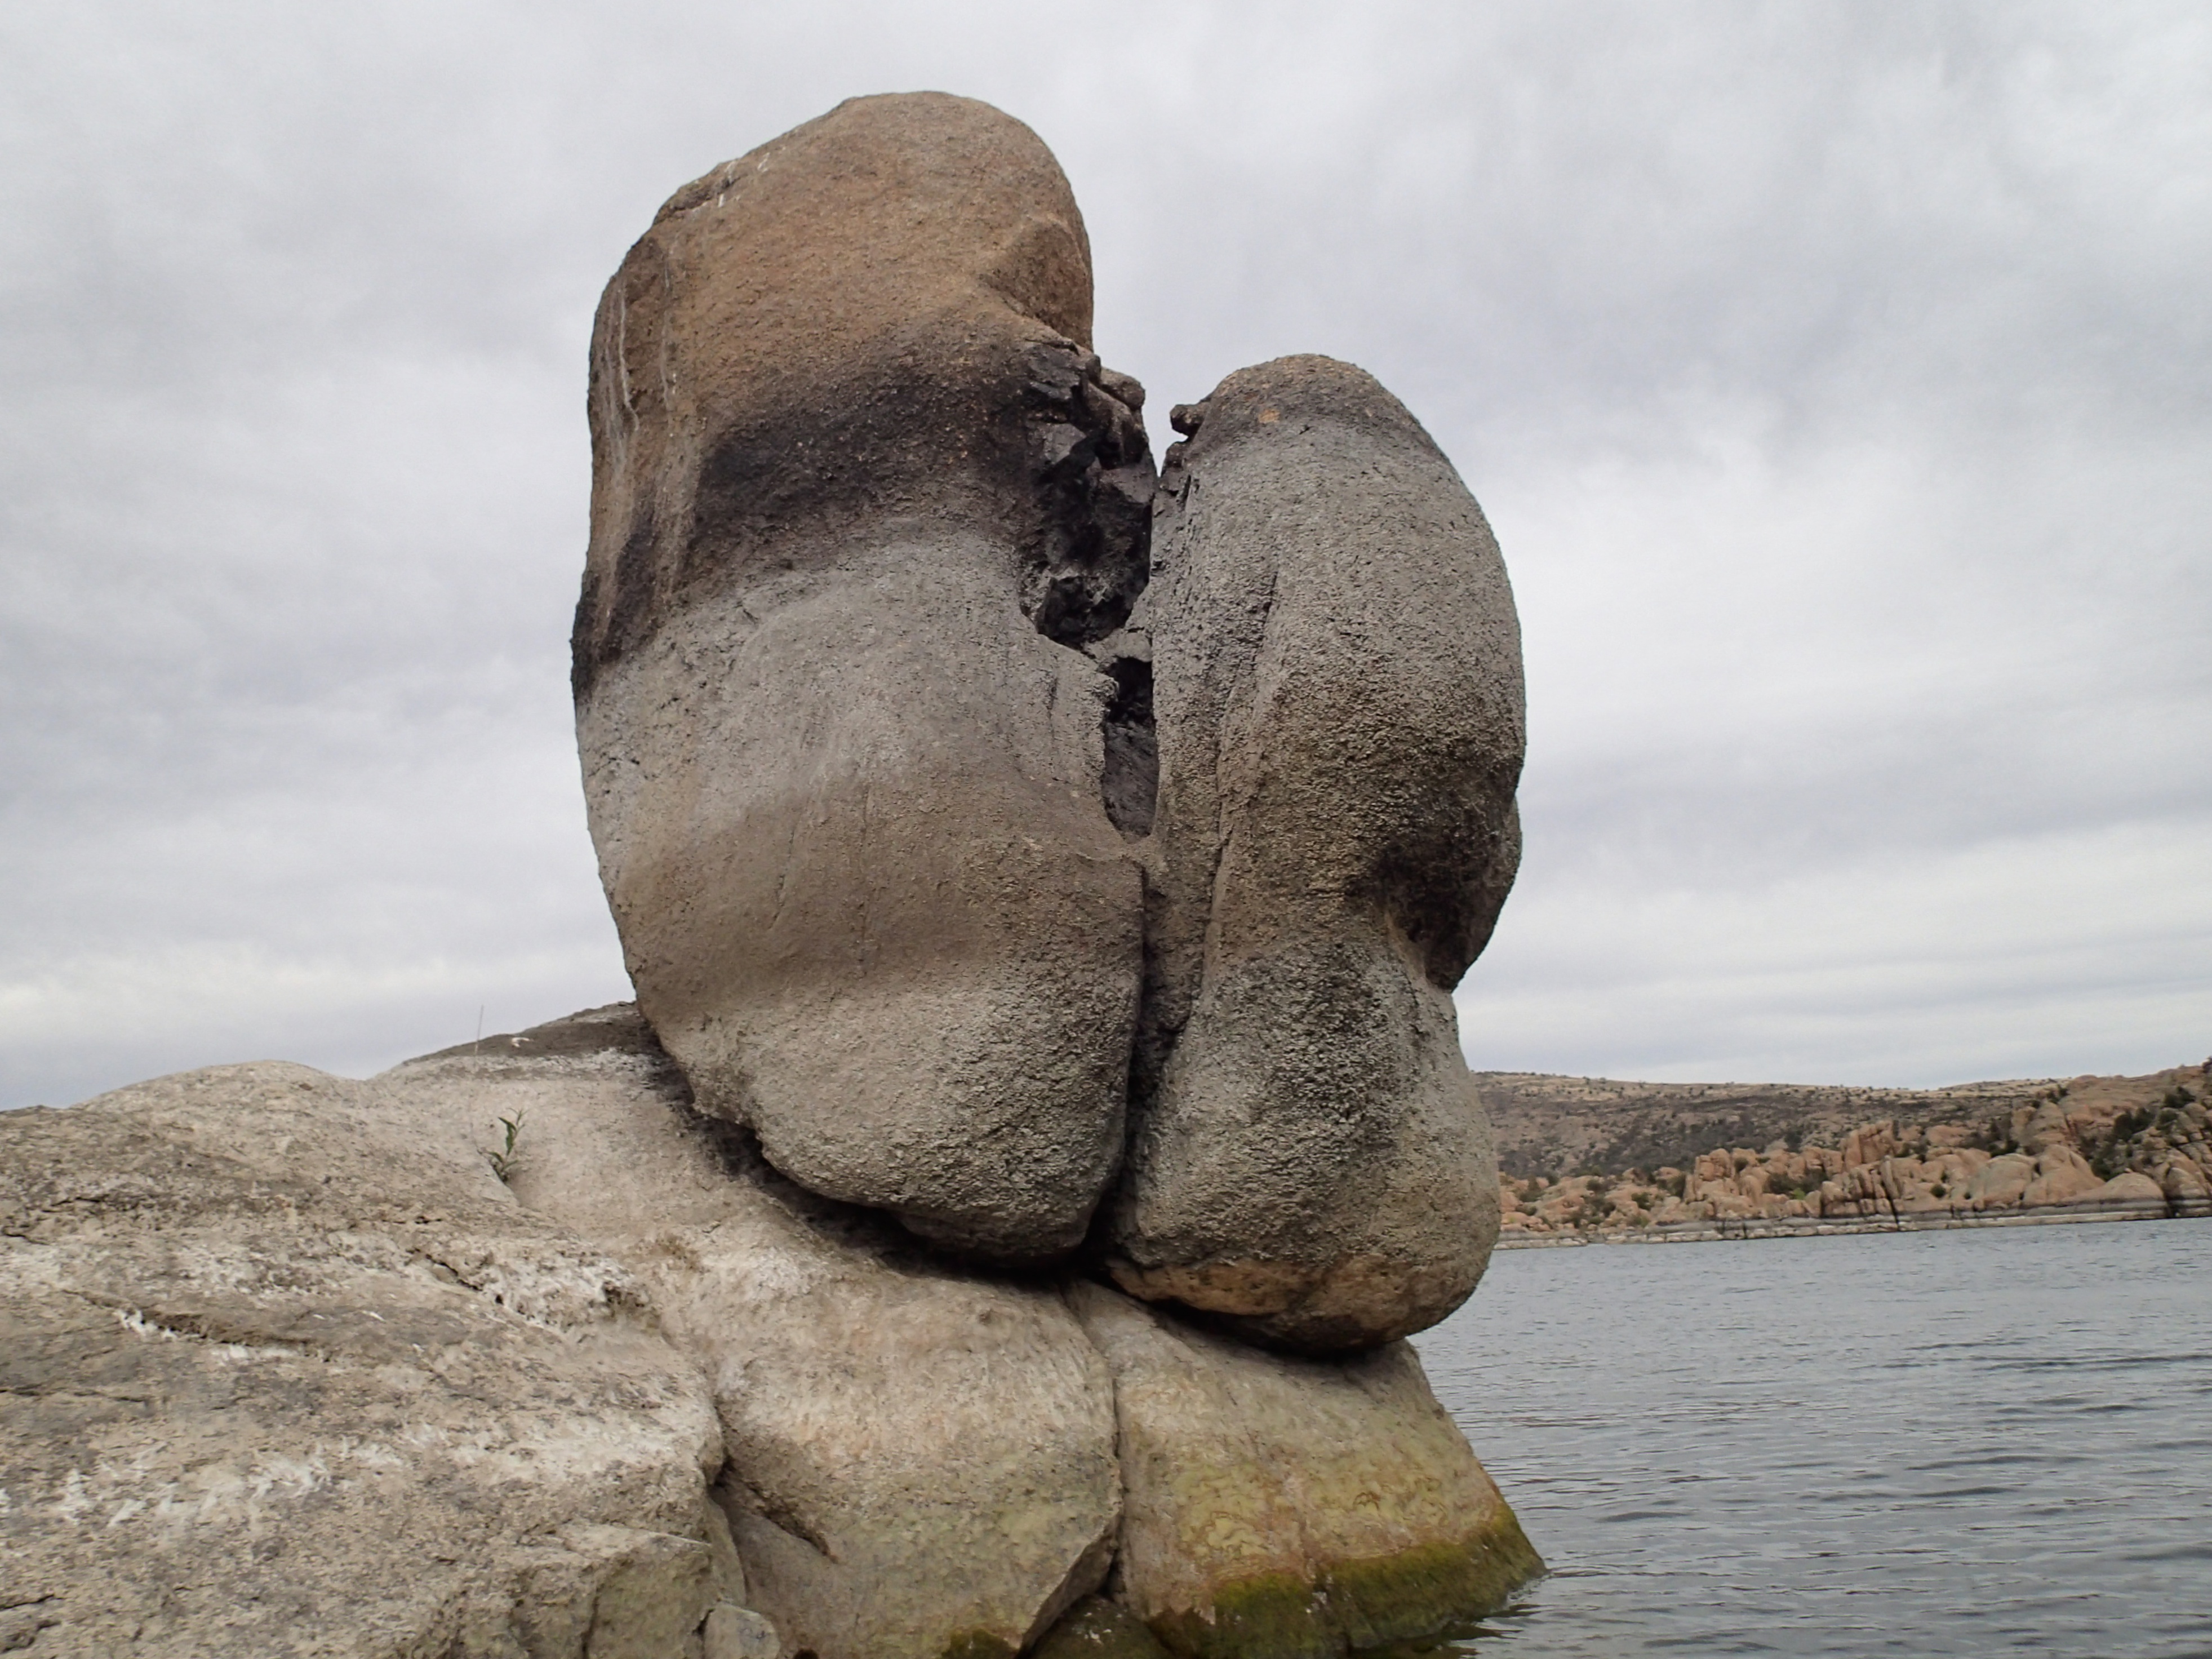
sand, rock, monument, statue, material, sculpture, art